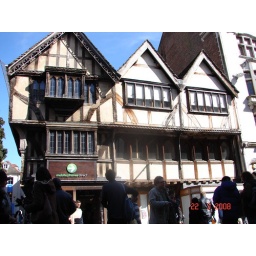
An antique wooden house at the corner in the town center